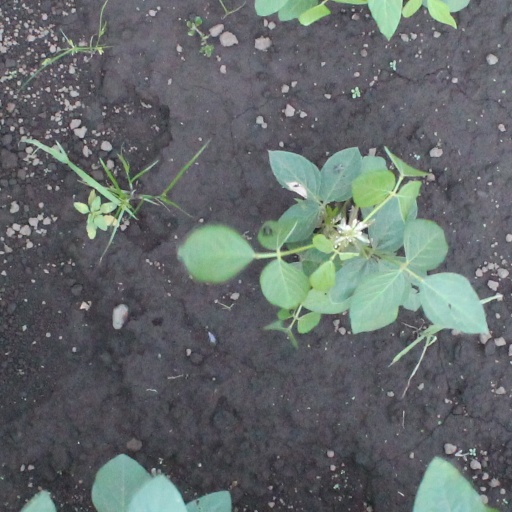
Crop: soybean